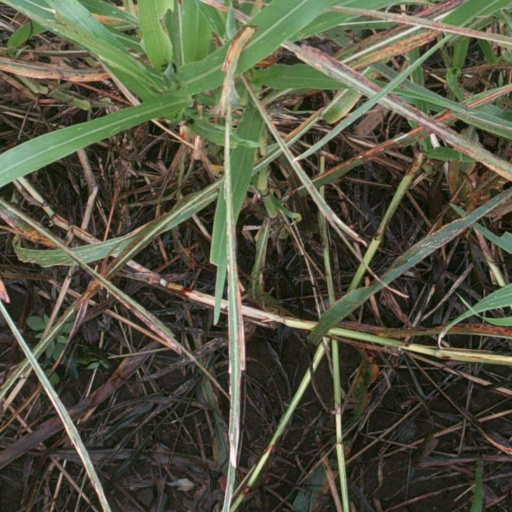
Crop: sorghum